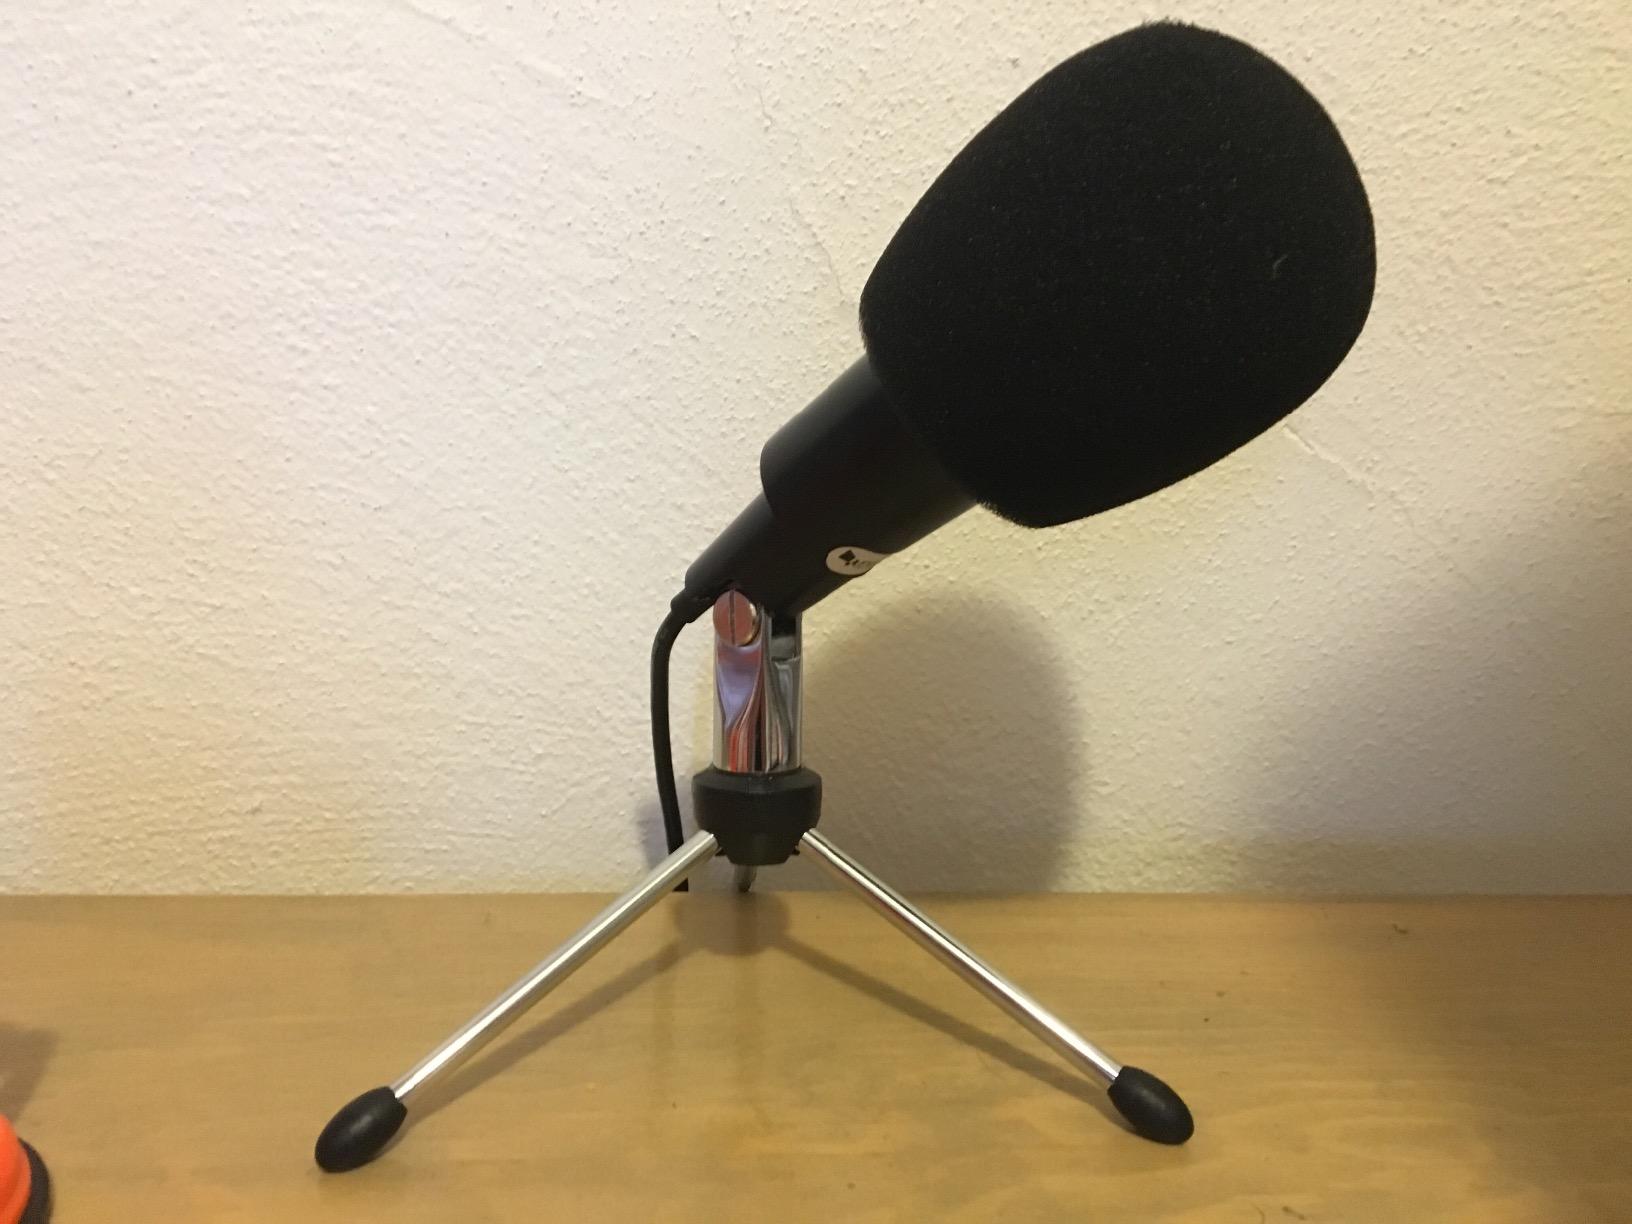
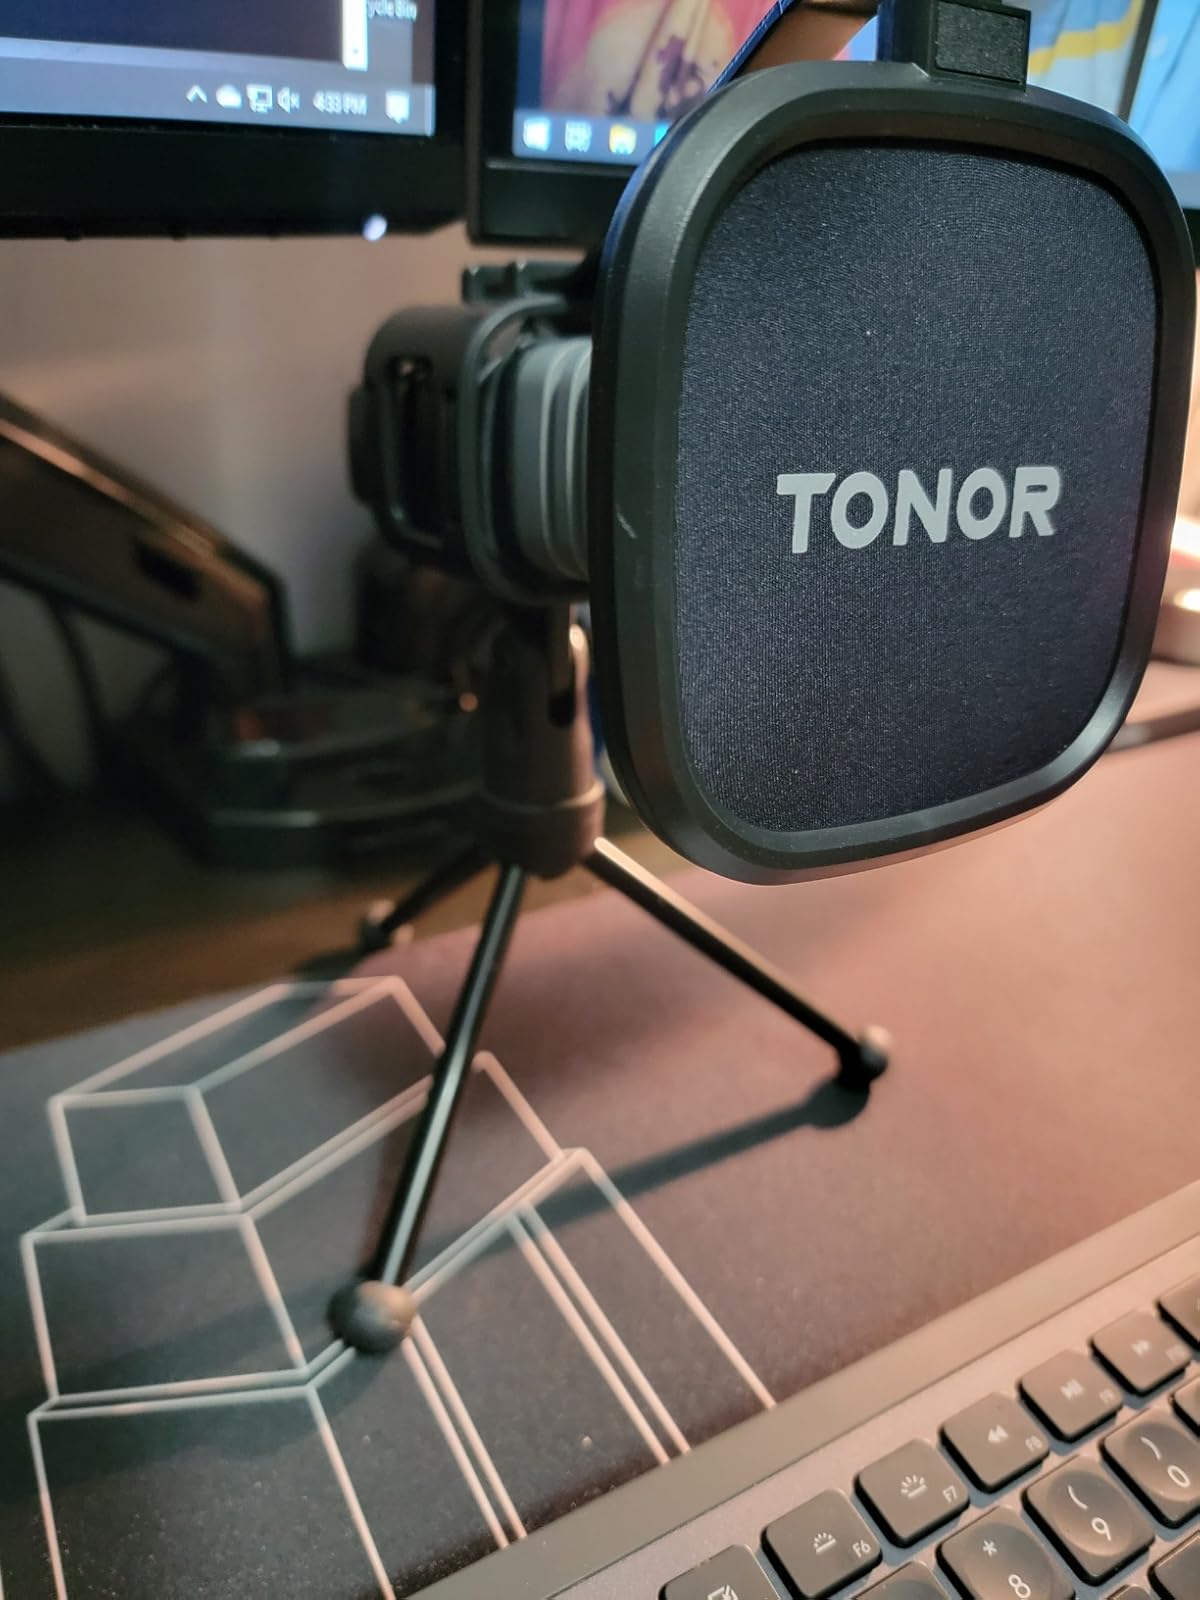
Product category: microphone
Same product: no